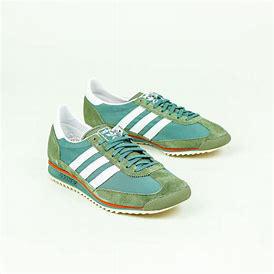
Brand: Adidas
Model: SL 72